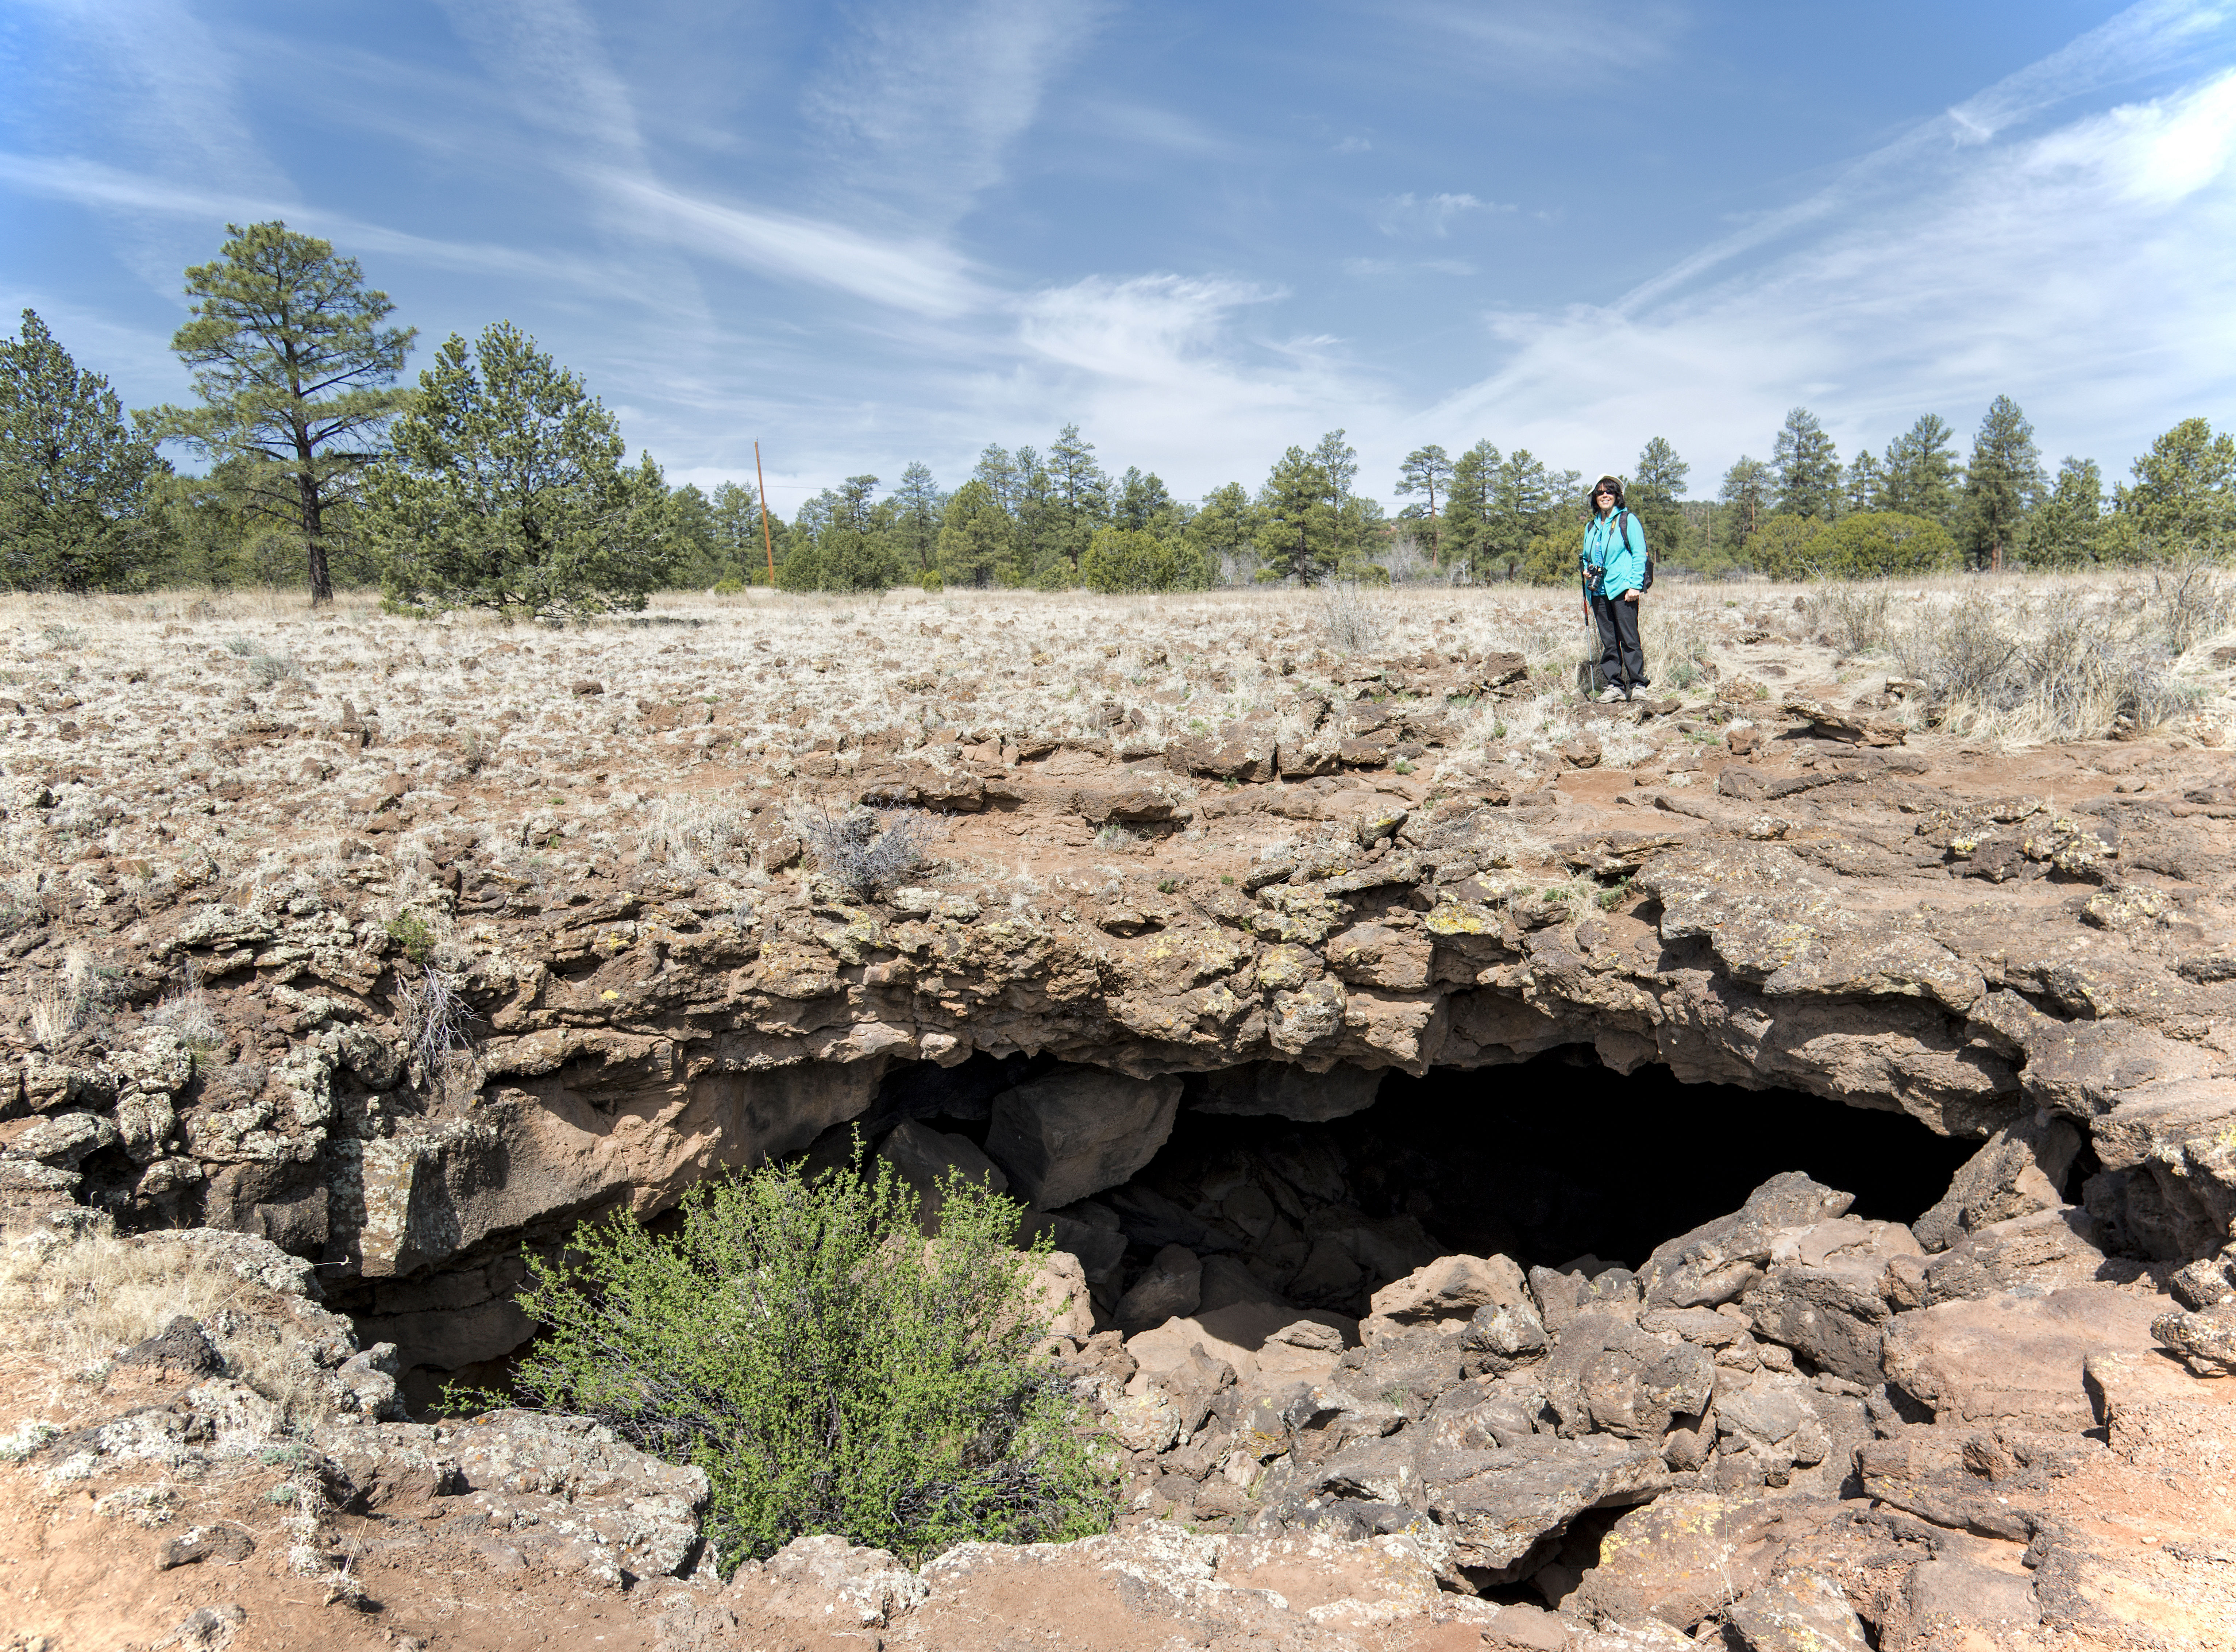
rock, soil, terrain, cool image, geology, ruins, badlands, i, wadi, landform, geographical feature, geological phenomenon